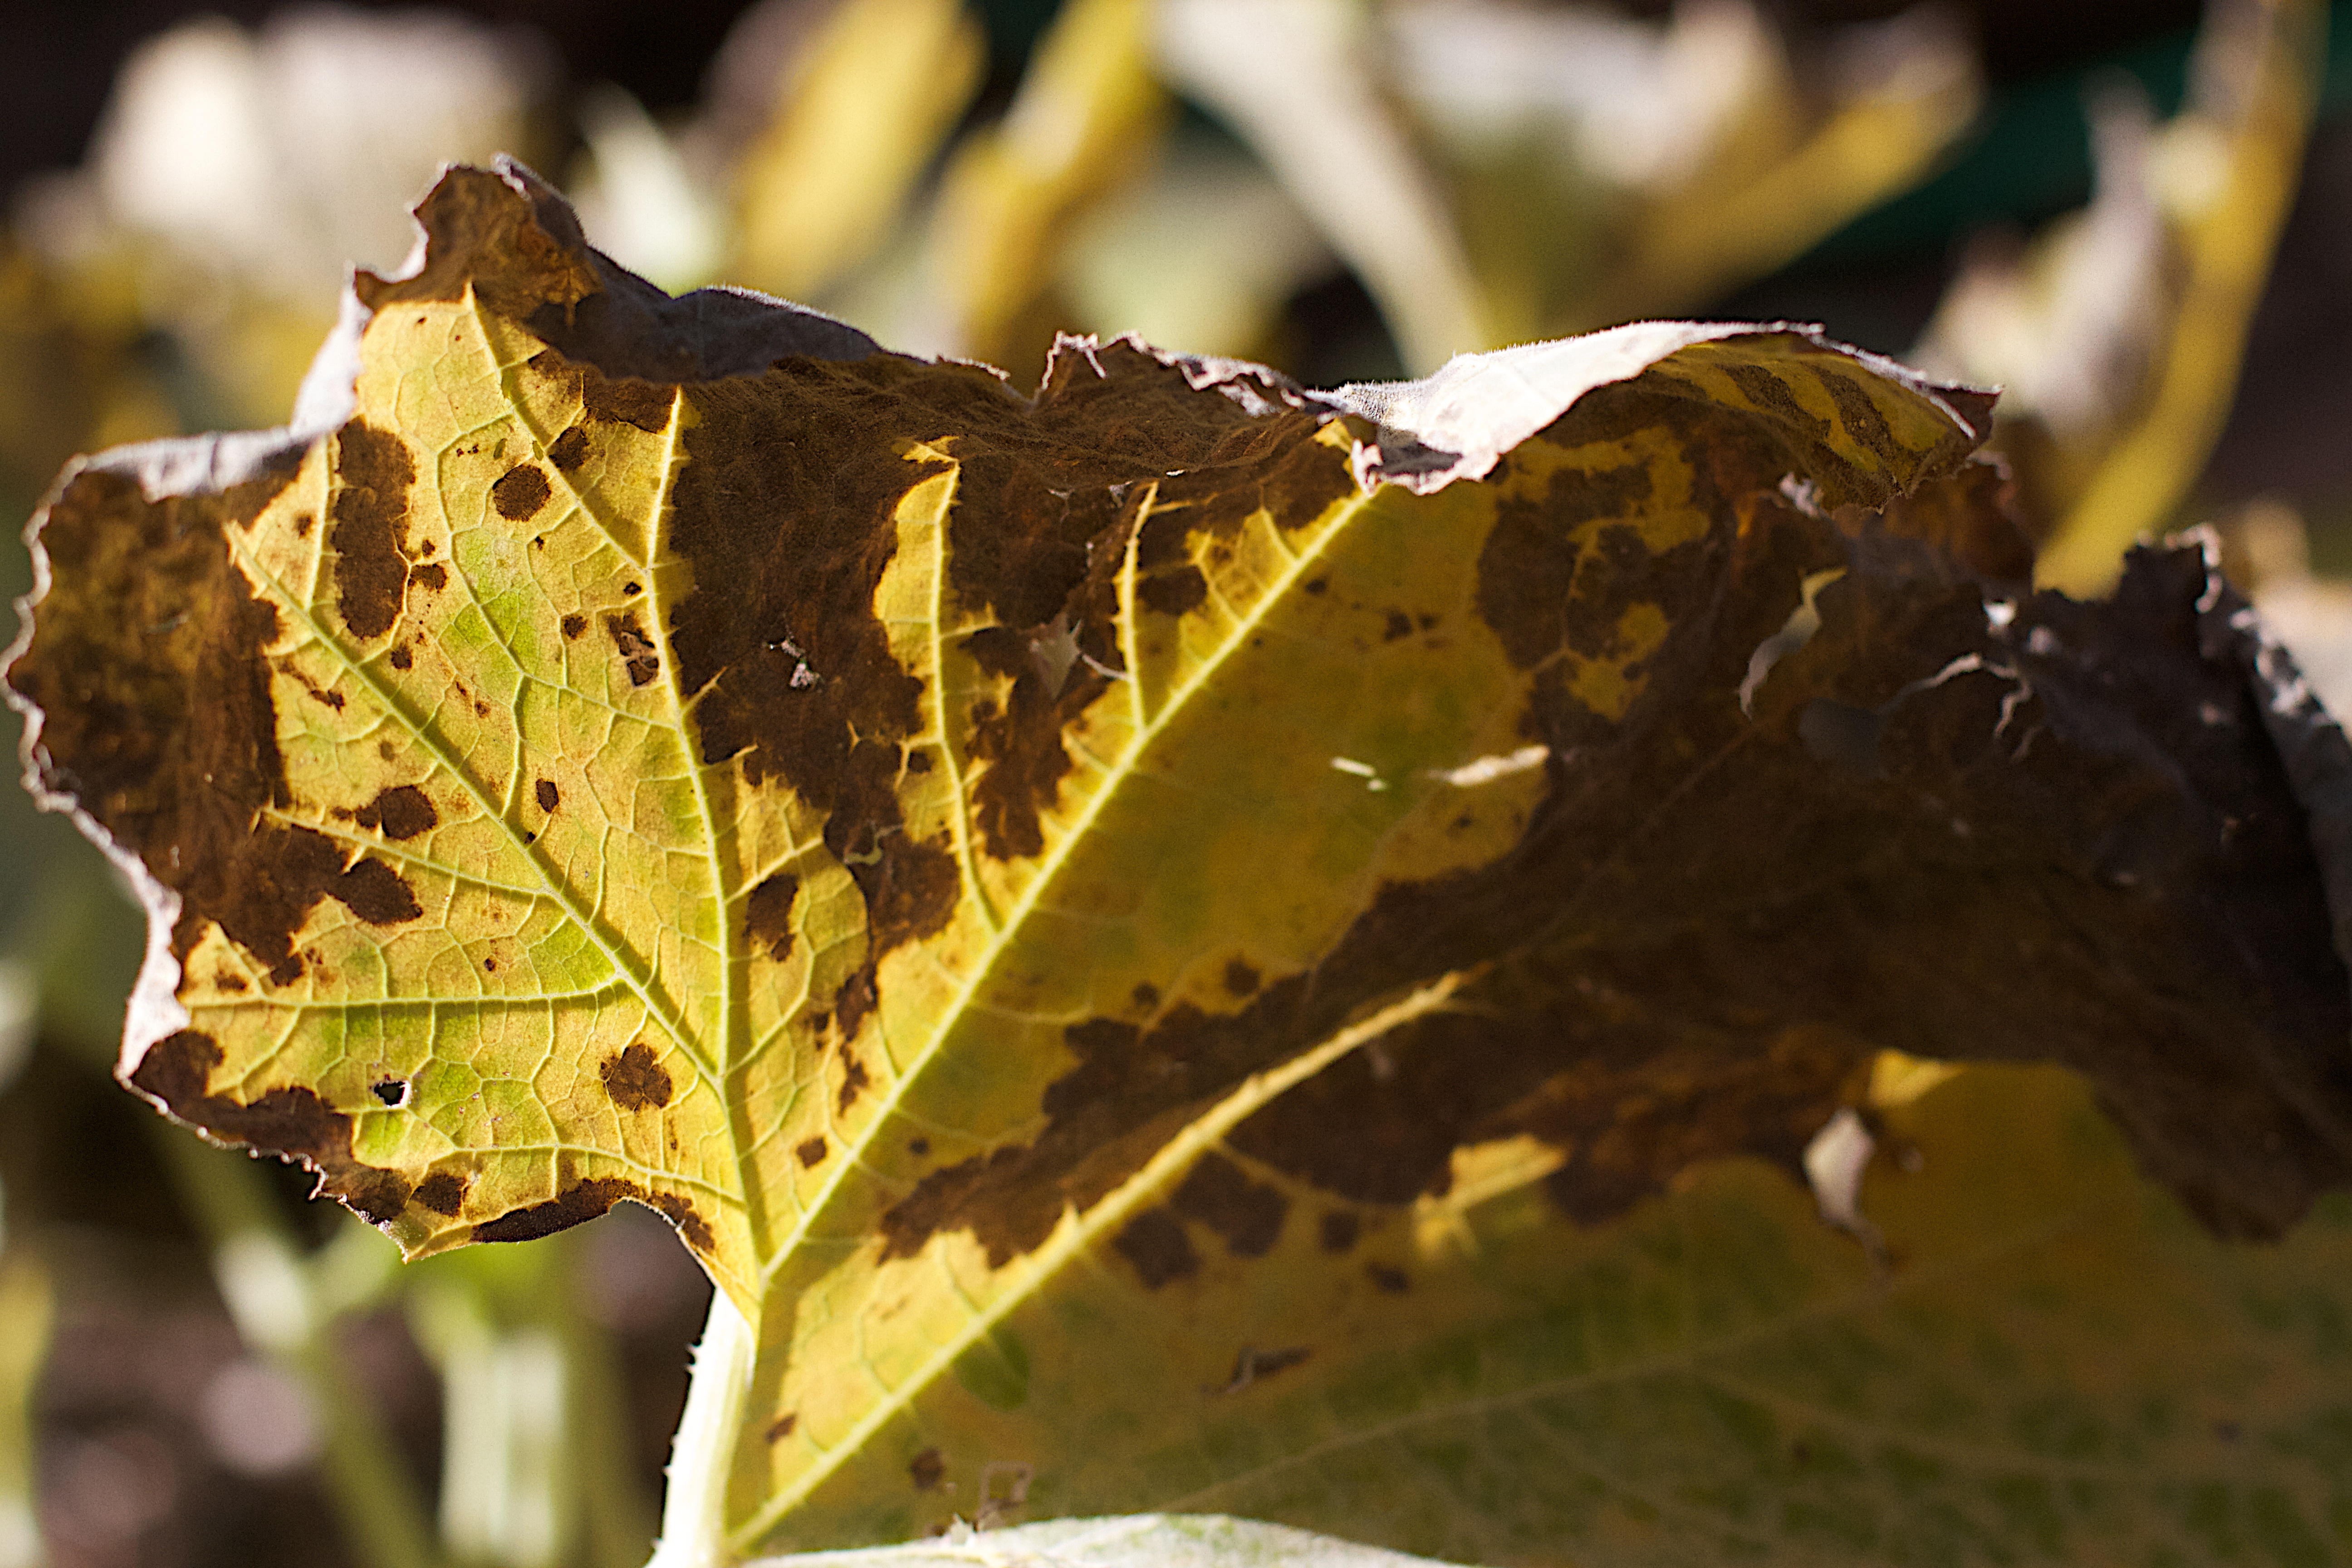
tree, nature, branch, plant, photography, leaf, flower, produce, insect, autumn, flora, fauna, invertebrate, close up, macro photography, flowering plant, plant stem, land plant